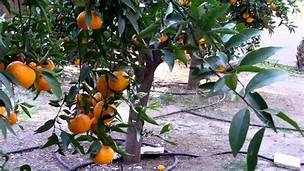
Label: mandarine